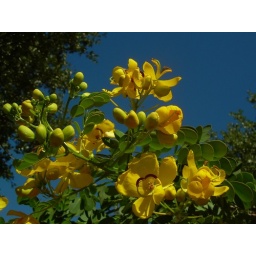
that I haven't seen before on a large bush above a privacy fence along the sidewalk